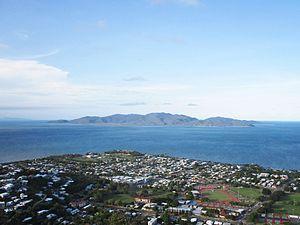
Magnetic Island, située à 8 km au large de la ville de Townsville, dans la Baie de Cleveland est une île montagneuse de 52 km² qui est véritablement devenue une banlieue de Townsville avec 2 107 résidents permanents. L'île est accessible de Townsville à Nelly Bay par ferry. L'île abrite un large parc national de 27 km², qui est un sanctuaire pour les oiseaux et d'excellents parcours de randonnée relient les baies peuplées aux nombreuses destinations touristiques.
Townsville est une ville de la côte nord-est de l'Australie, située dans l'État du Queensland. C'est la plus importante ville du Queensland septentrional, et sa capitale officieuse. En 2012, elle était peuplée de 184 768 habitants. Elle est administrée au sein de la ville de Townsville.